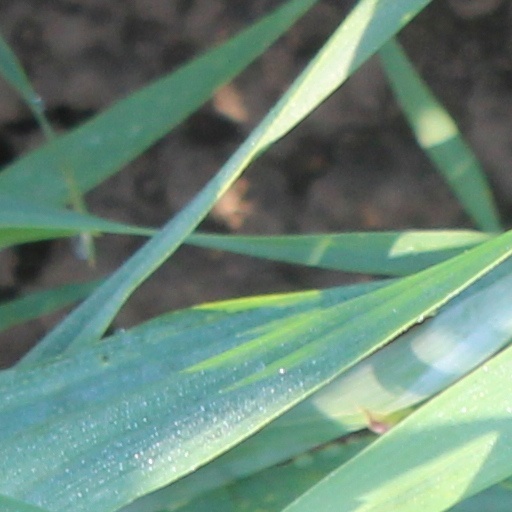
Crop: wheat